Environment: real
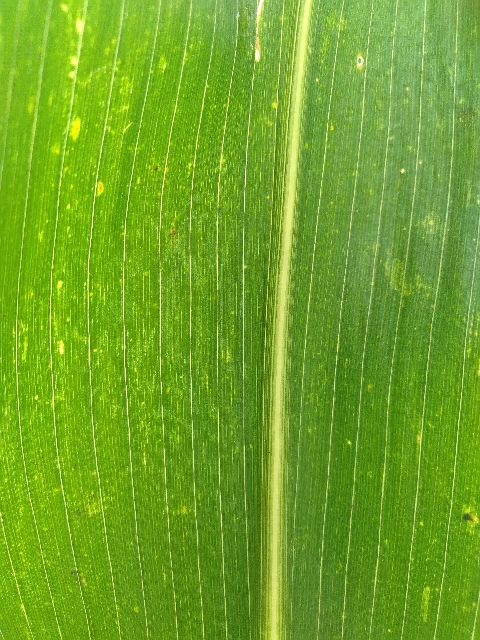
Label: lethal_necrosis